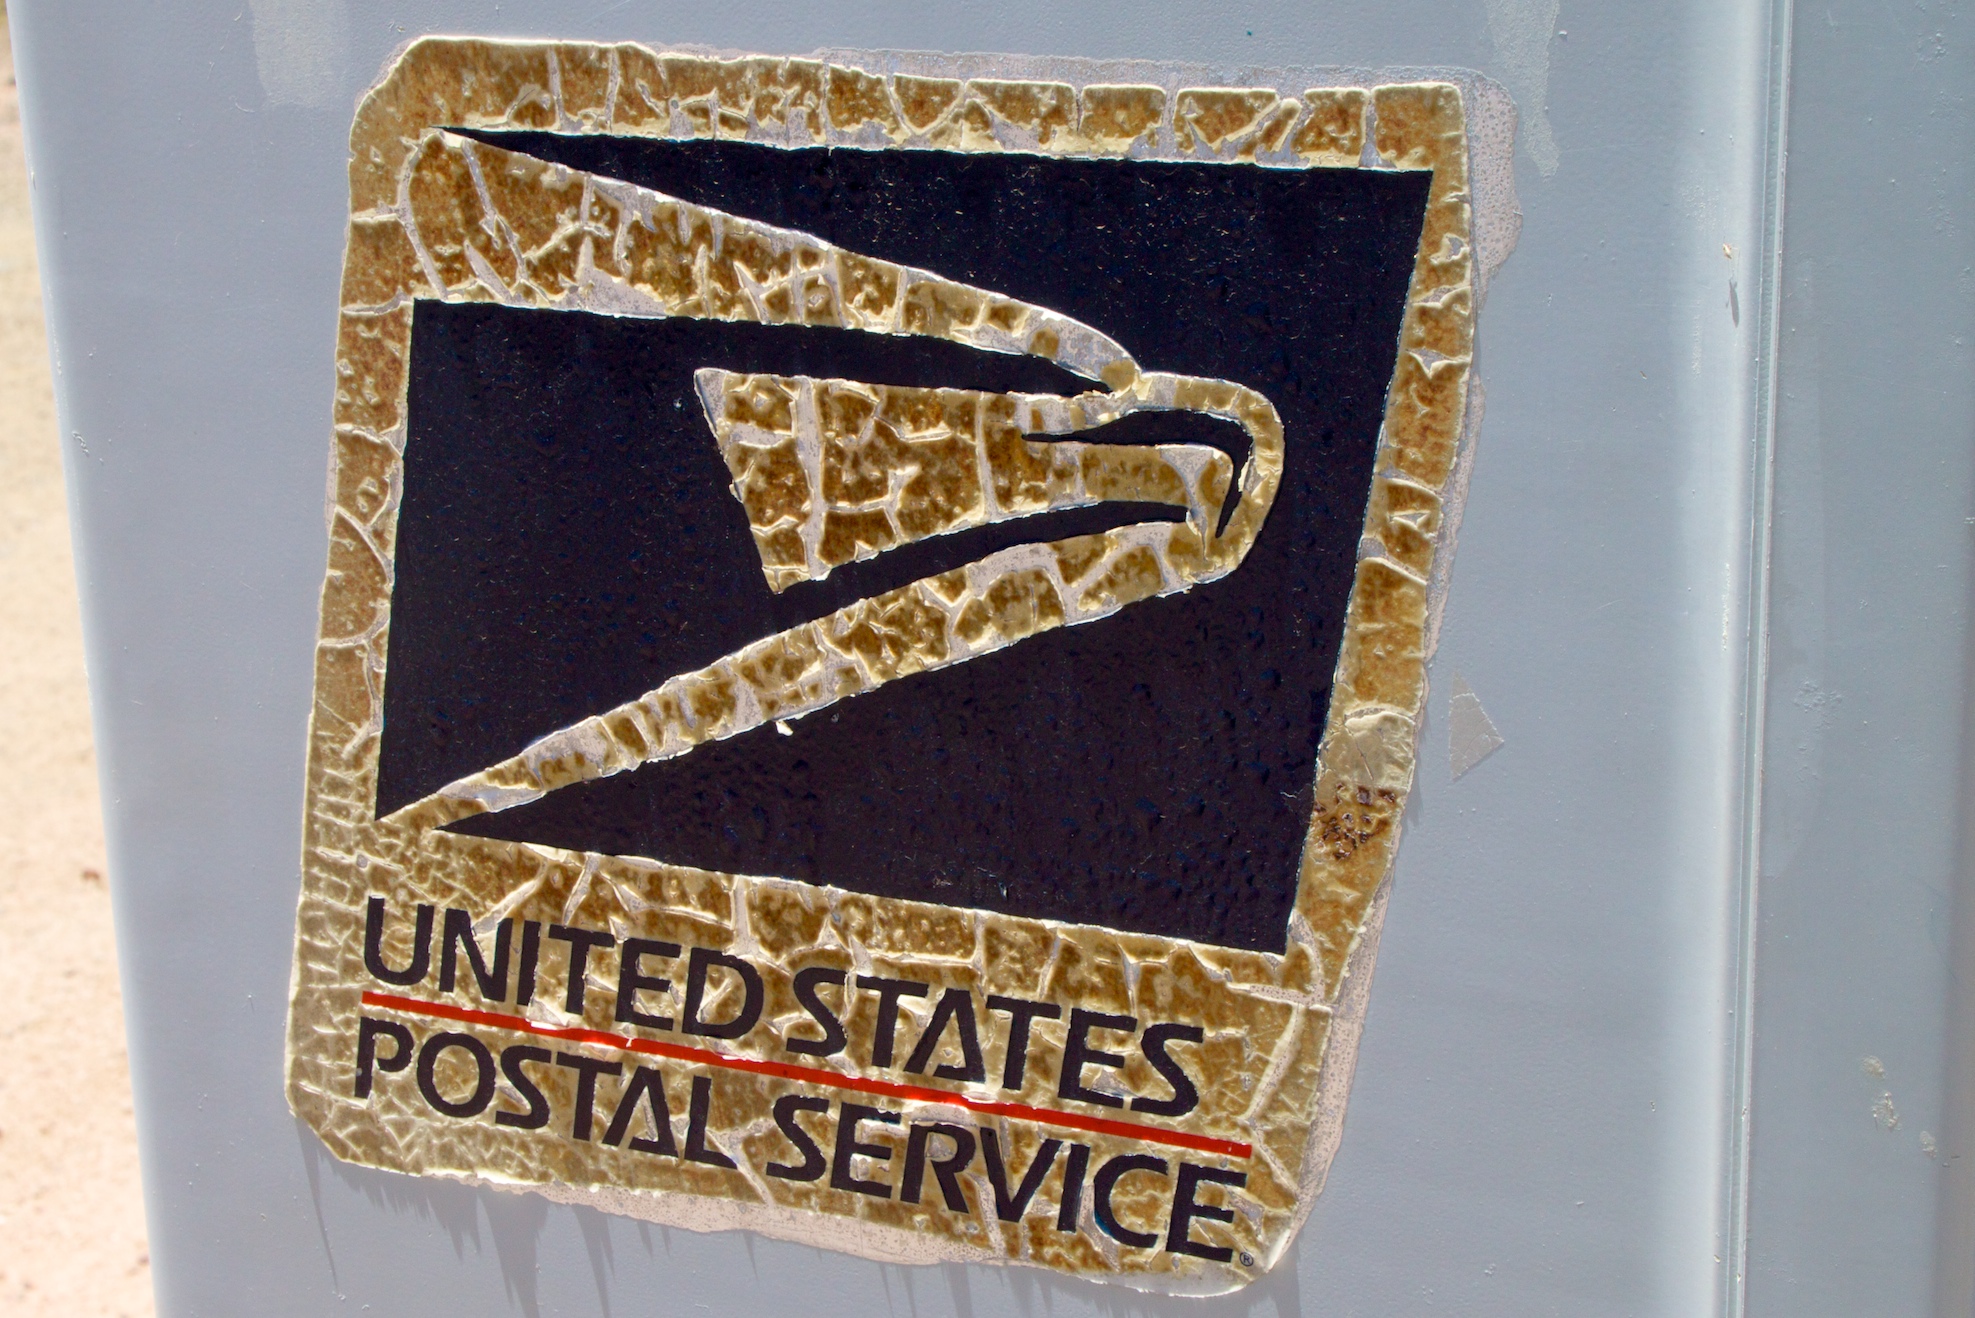
number, label, brand, font, picture frame, 18270mm